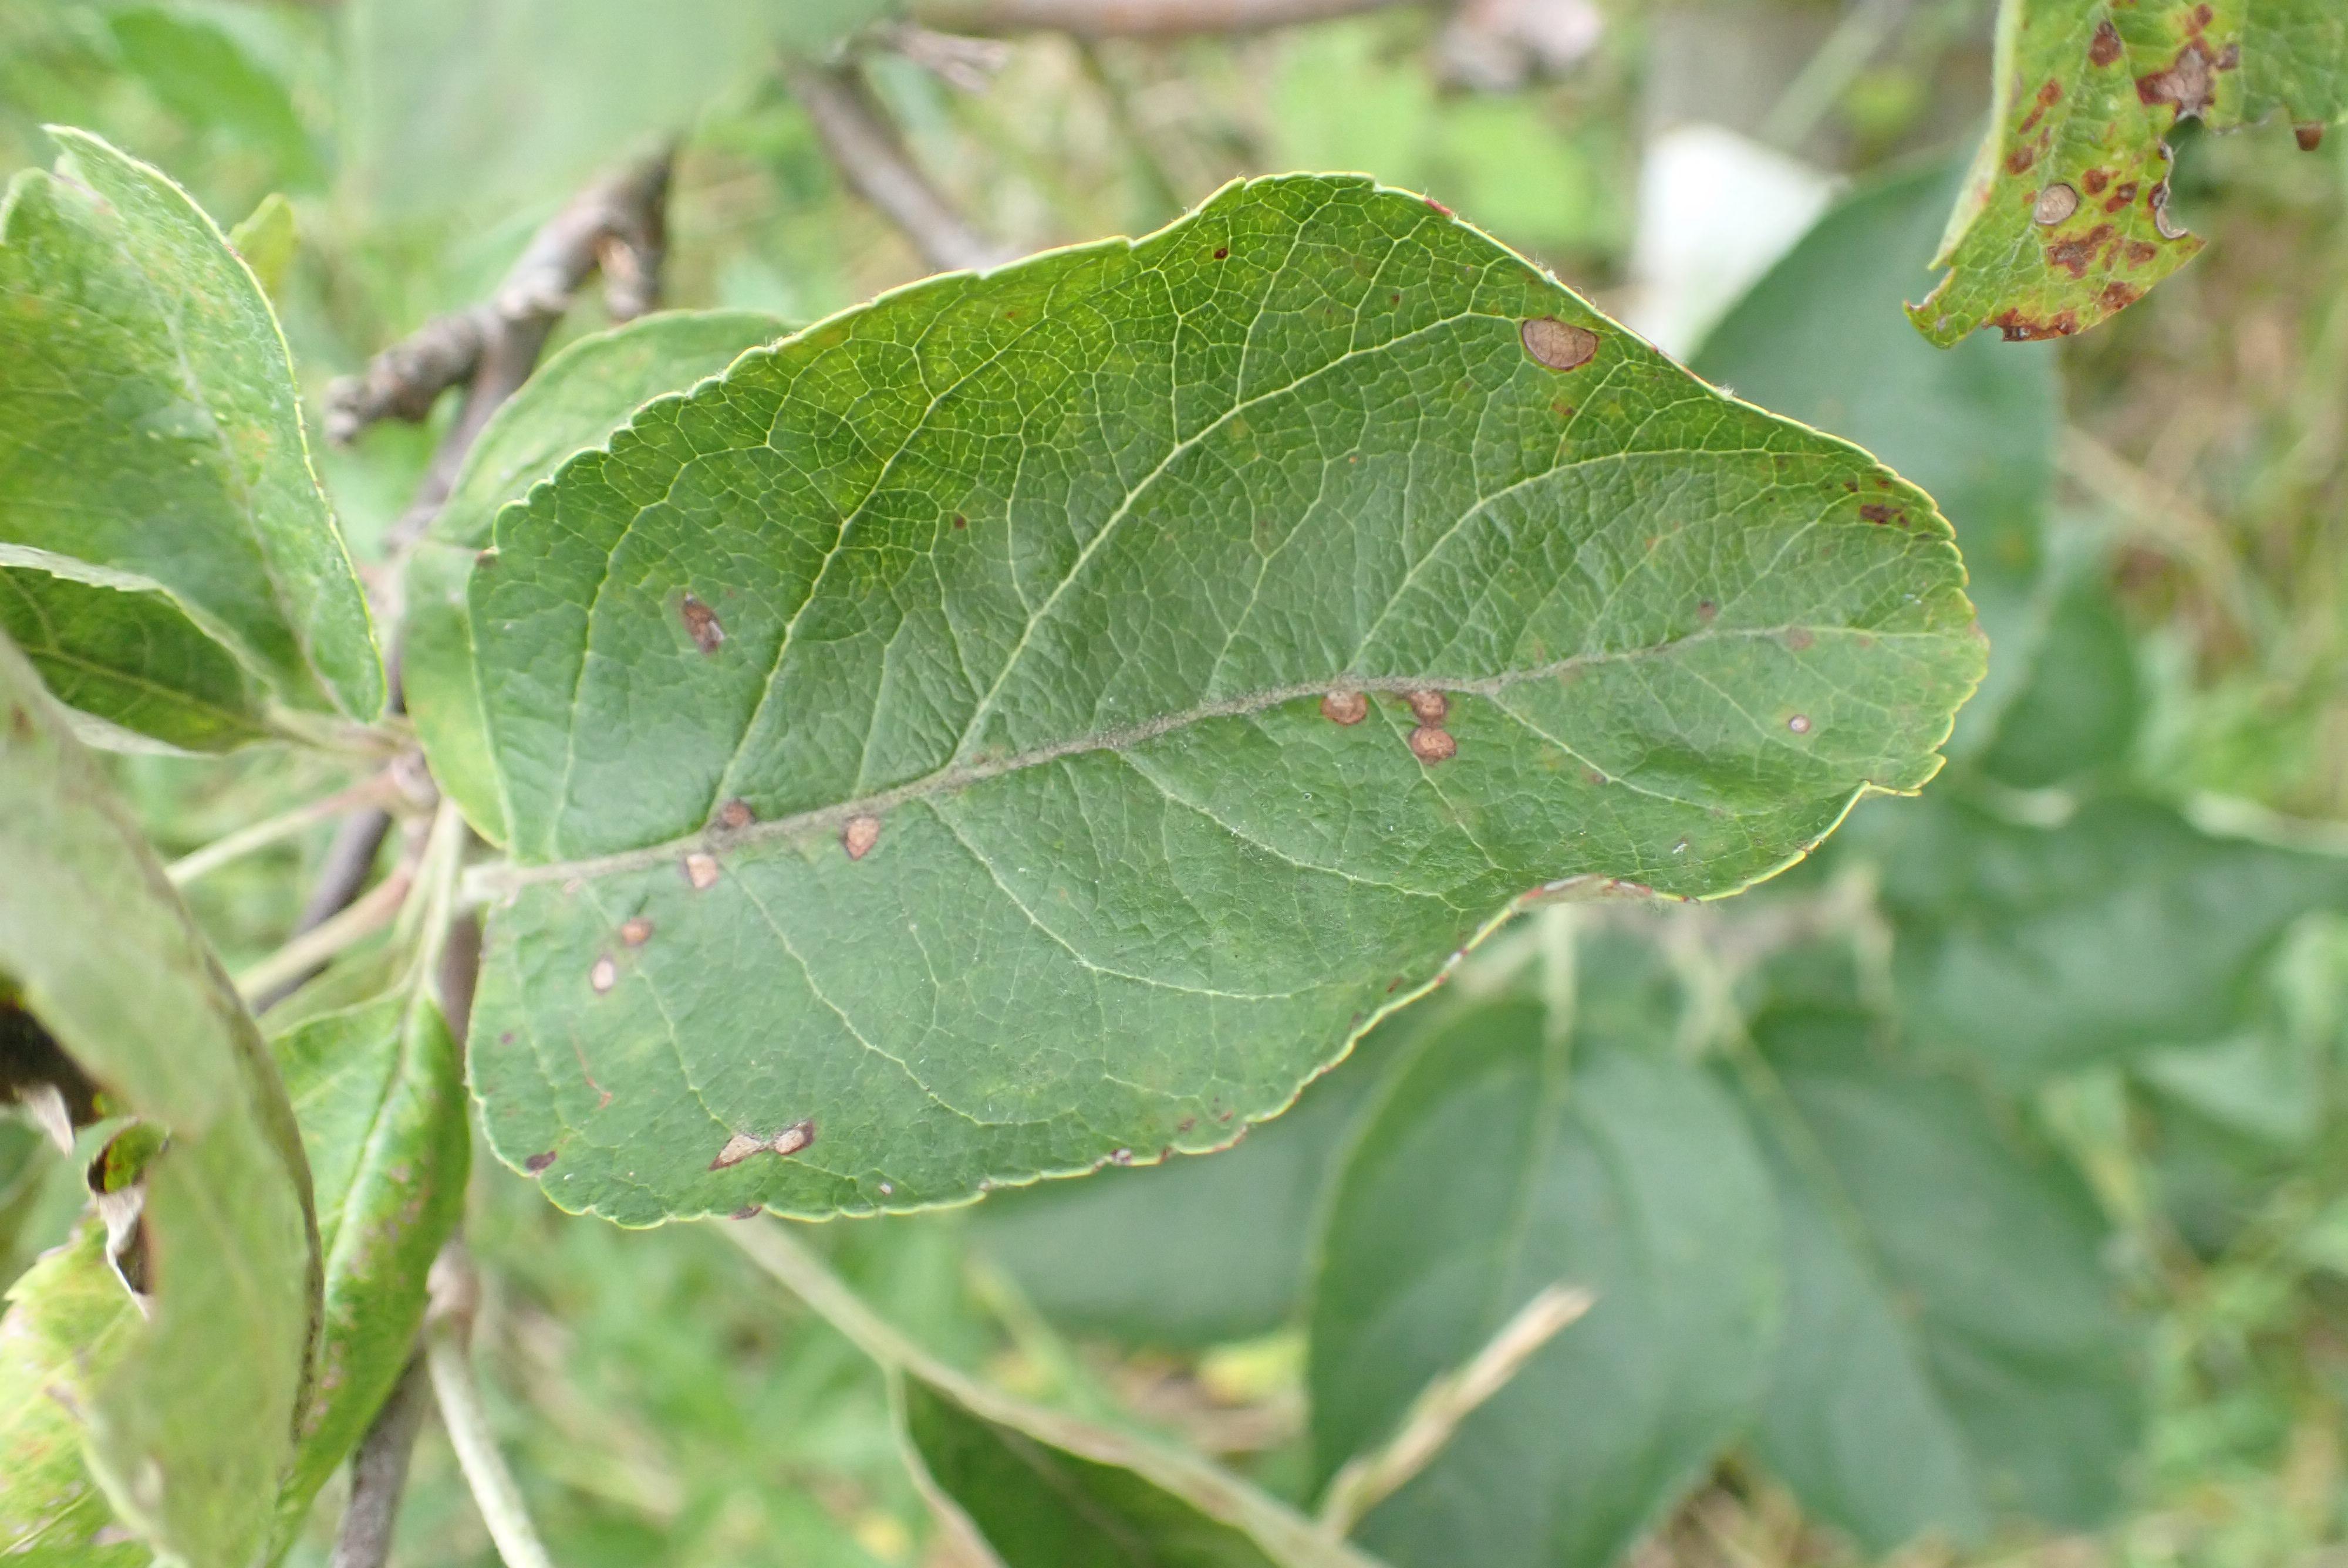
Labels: frog_eye_leaf_spot